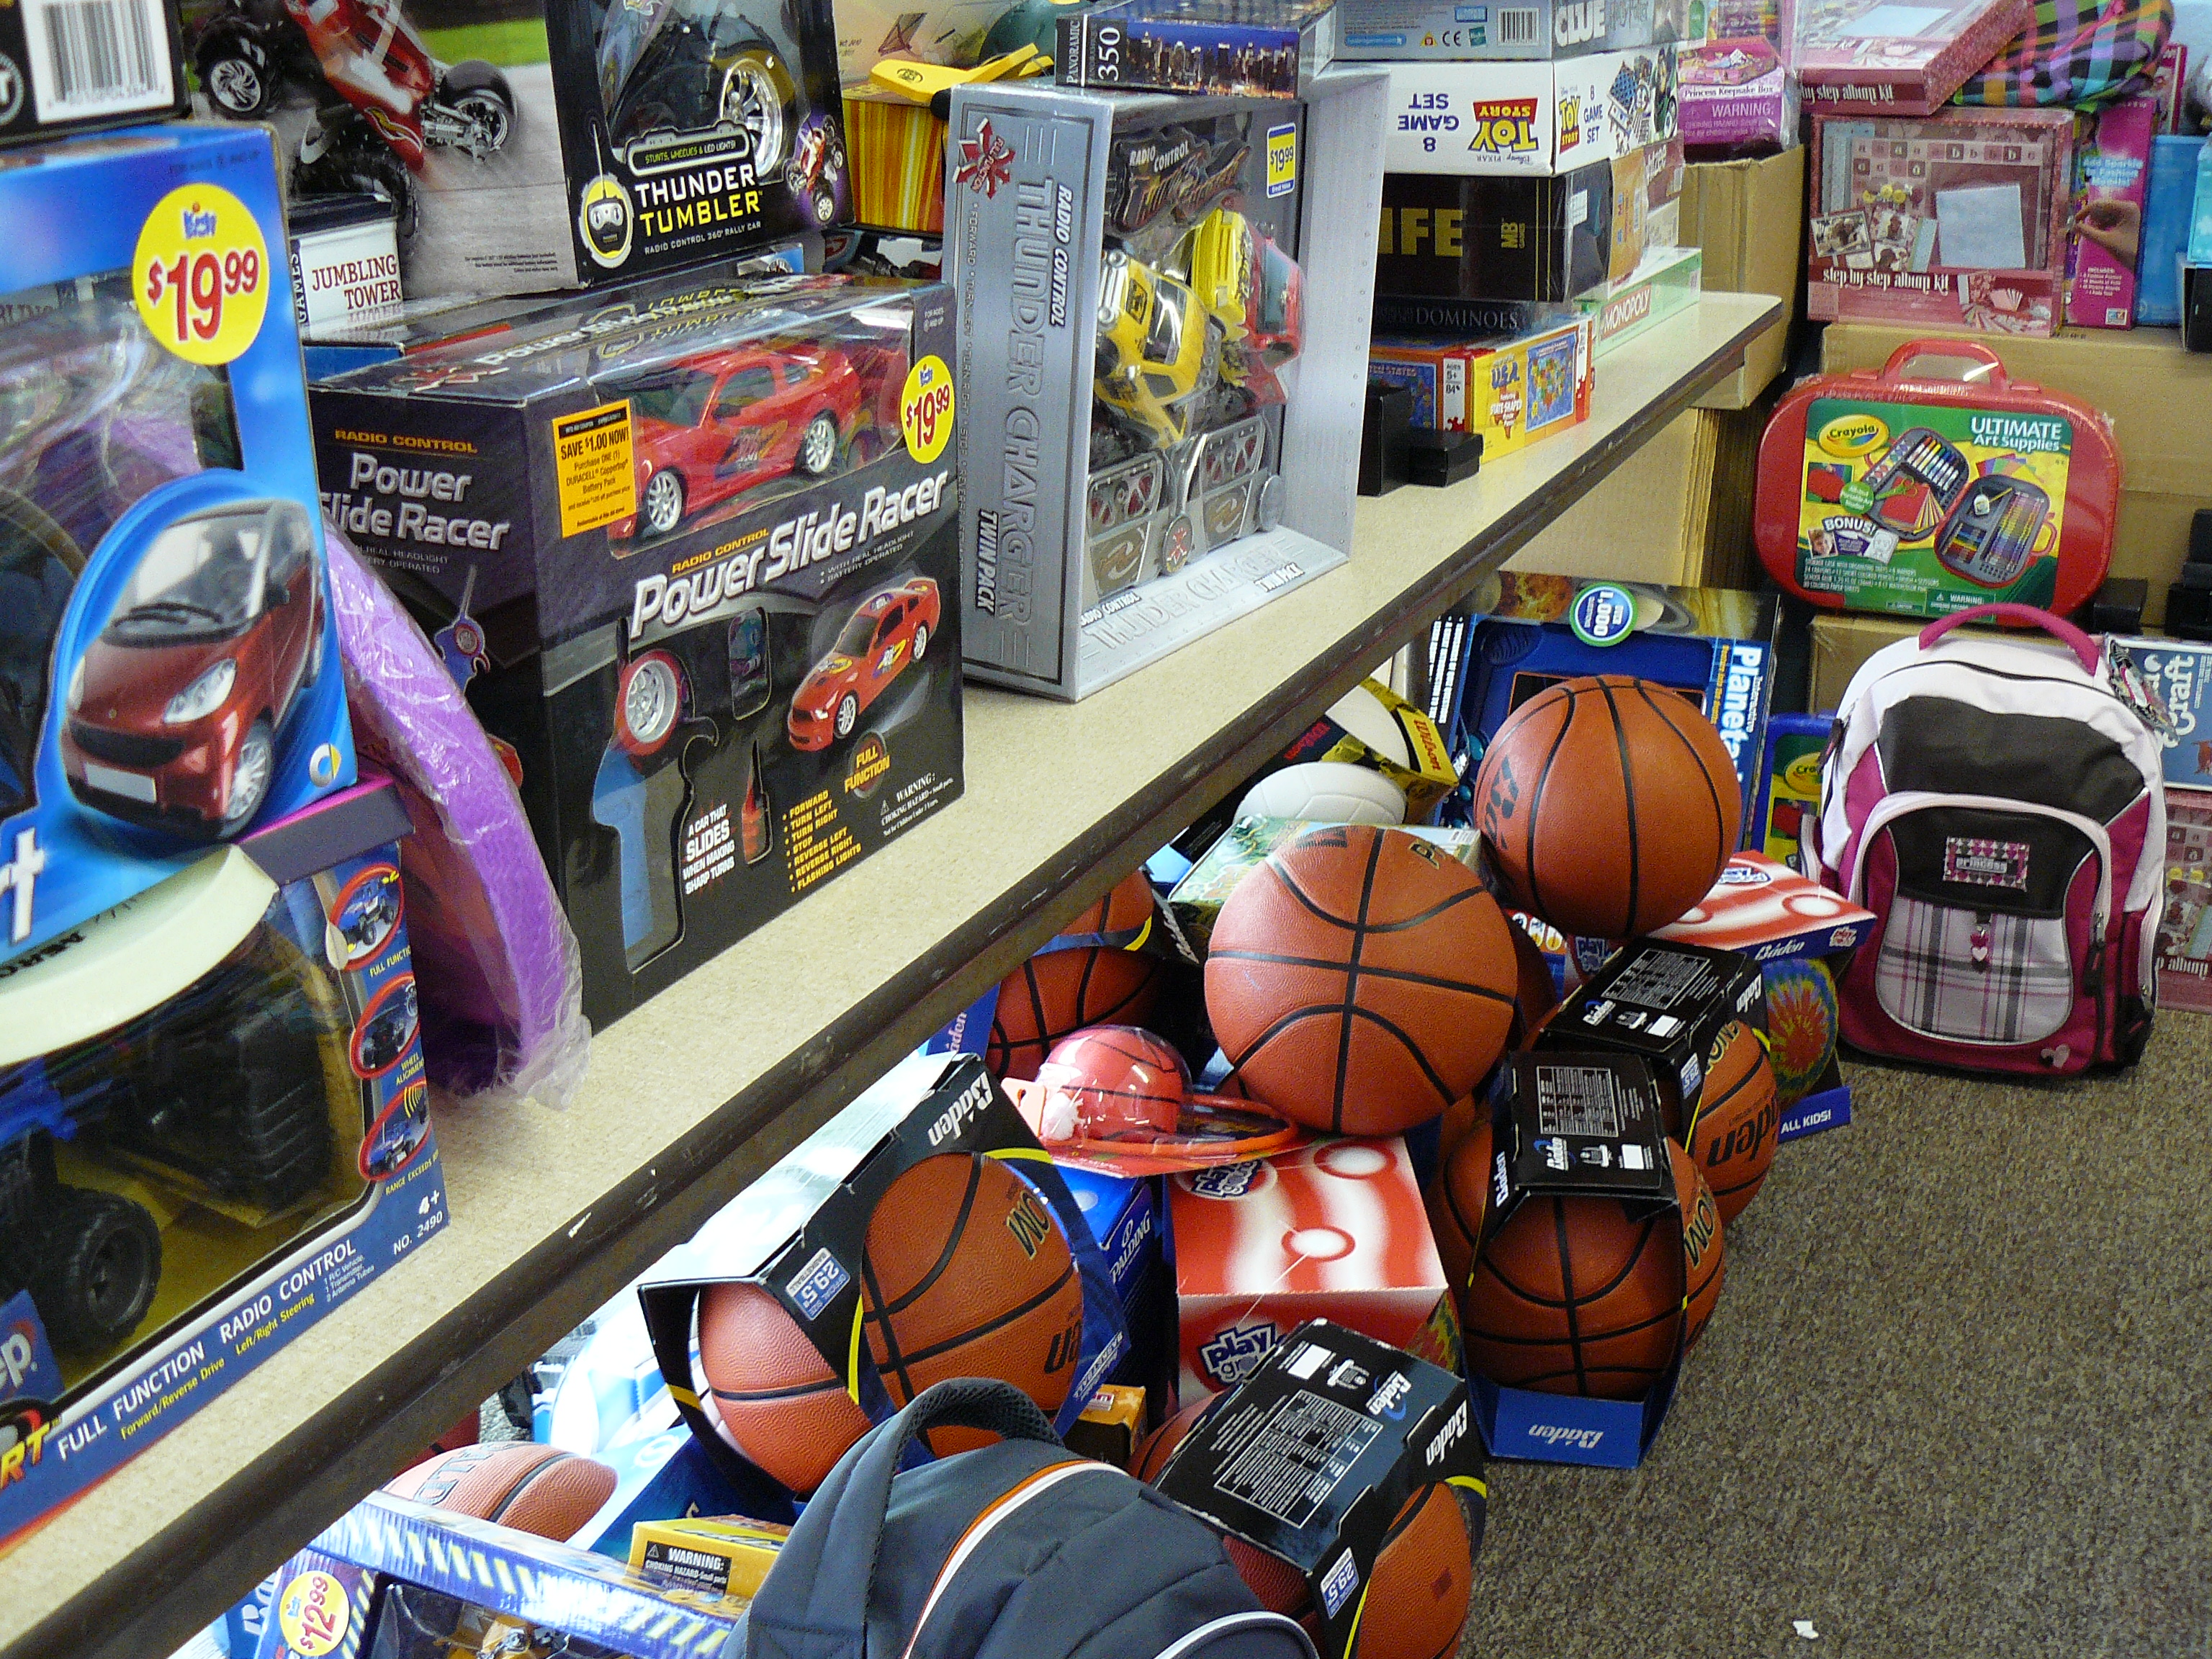
toy, comics, salvationarmy, helpingothers, salvationarmymorrobay